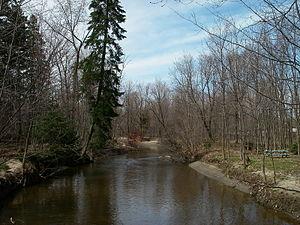
La rivière Lorette, à L'Ancienne-Lorette (Québec)
La rivière Lorette est un affluent de la rivière Saint-Charles, traversant le secteur Sainte-Foy-Sillery-Cap-Rouge et la zone de L'Ancienne-Lorette de la ville de Québec, dans la région administrative de la Capitale-Nationale, dans la province de Québec, au Canada.
L'Ancienne-Lorette est une ville du Québec, située dans l'agglomération de Québec dans la région administrative de la Capitale-Nationale.